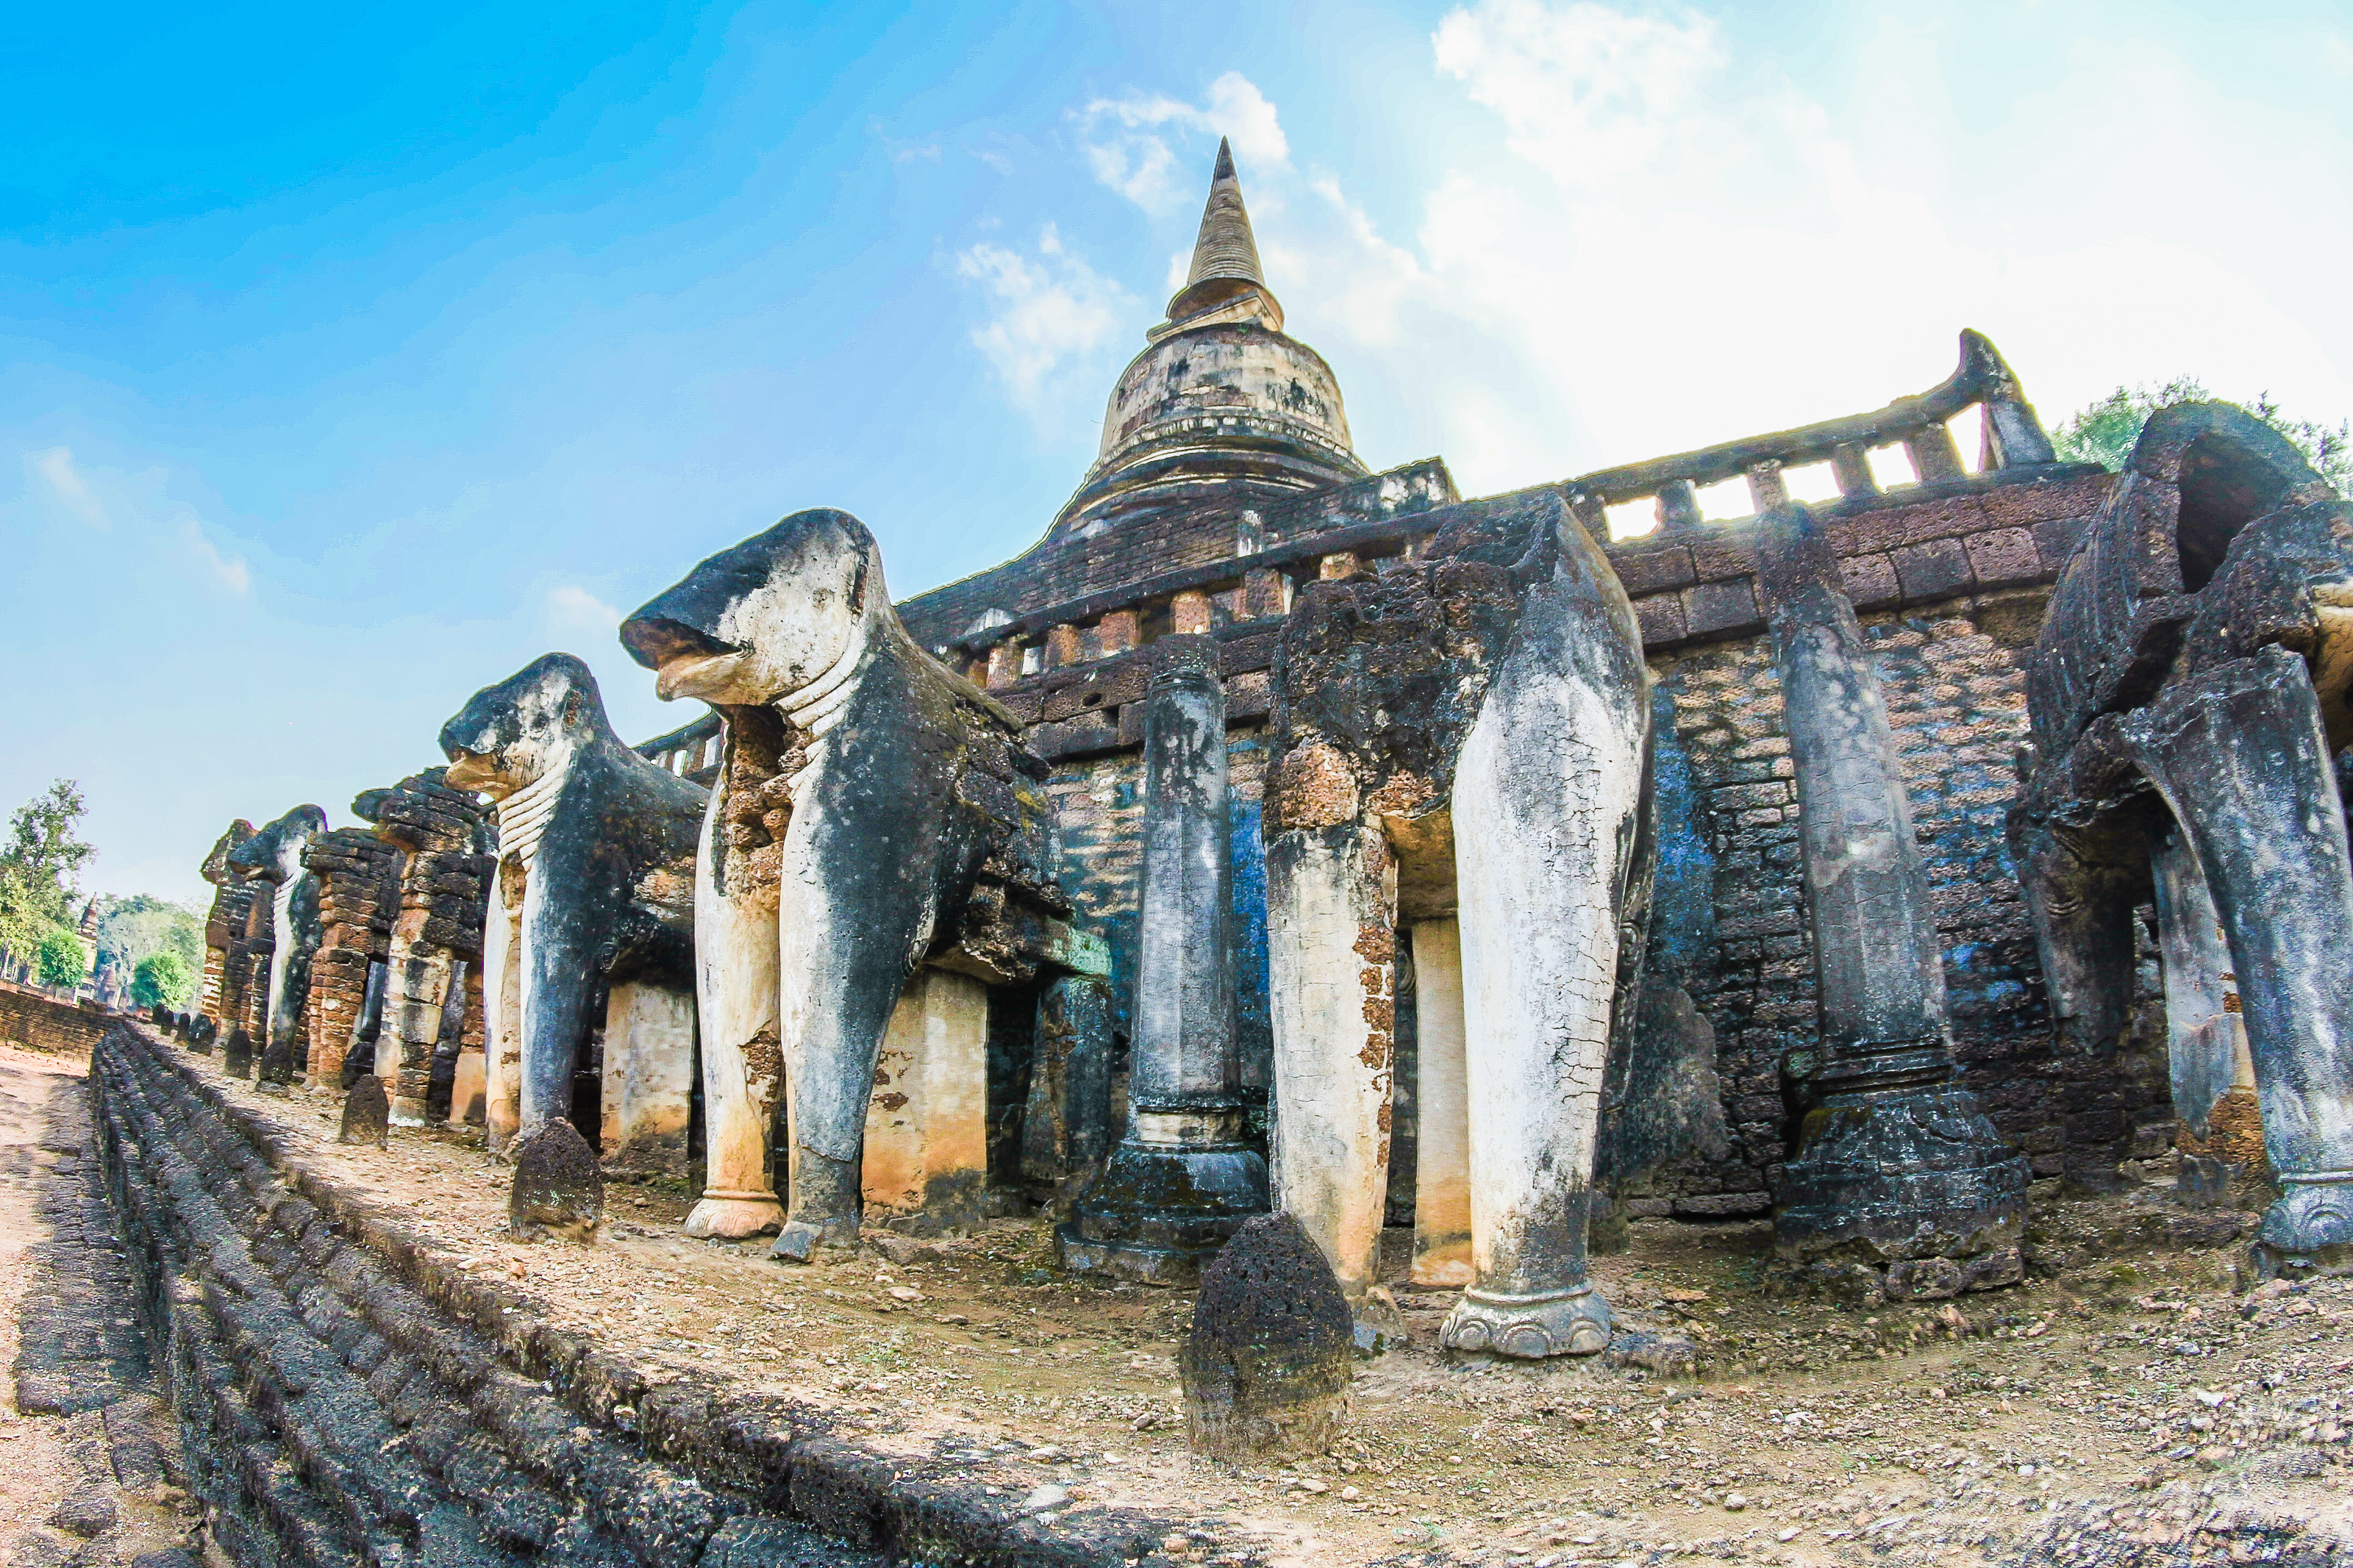
ancient, architecture, art, asia, asian, buddha, buddhism, buddhist, chang, culture, famous, heritage, historical, history, landmark, lom, old, pagoda, park, religion, satchanalai, si, siam, statue, stone, sukhothai, temple, thai, thailand, tourist, travel, unesco, wat, historic site, ruins, building, sky, place of worship, photography, unesco world heritage site, ancient history, archaeological site, tourism, facade, medieval architecture, panorama, world, tourist attraction